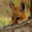
Label: fox